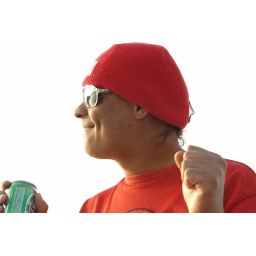
Cool sky effect, making a white backdrop with no retouching in Photoshop